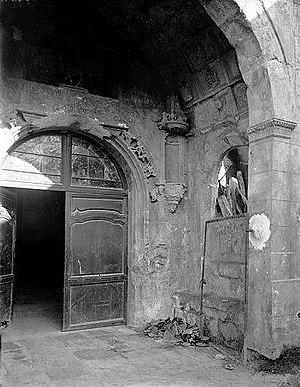
Vue intérieure du porche Renaissance devant le portail occidental de la nef, avant 1896.
L'église Saint-Martin est une église catholique paroissiale située à Amblainville, dans l'Oise, en France. La fondation de la paroisse remonte probablement au moins au XIᵉ siècle, époque supposée de la construction de la nef. Cette dernière a toutefois perdu son caractère roman au gré des remaniements successifs. La charpente lambrissée en carène renversée et peut-être aussi les bas-côtés datent de 1505 ; le portail gothique flamboyant date du second quart du XVIᵉ siècle ; et les arcatures plaquées avec les bas-reliefs du chemin de croix et les statues de personnages de l'Ancien Testament ne datent que des années 1876 / 1893. Ce décor néo-gothique comporte également une chaire à prêcher et un confessionnal sous la forme d'édicules flamboyants ; des fausses voûtes d'ogives sous la tribune et dans le bas-côté sud ; ainsi qu'une grande grotte de Notre-Dame de Lourdes ; et a été installé par la volonté de l'abbé Eugène Barret. Ce curé a lui-même manié le ciseau, et donné à l'église son visage actuel assez extravagant.